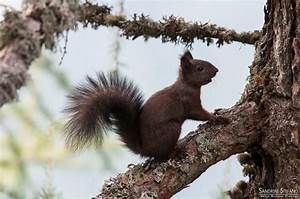
Label: squirrel